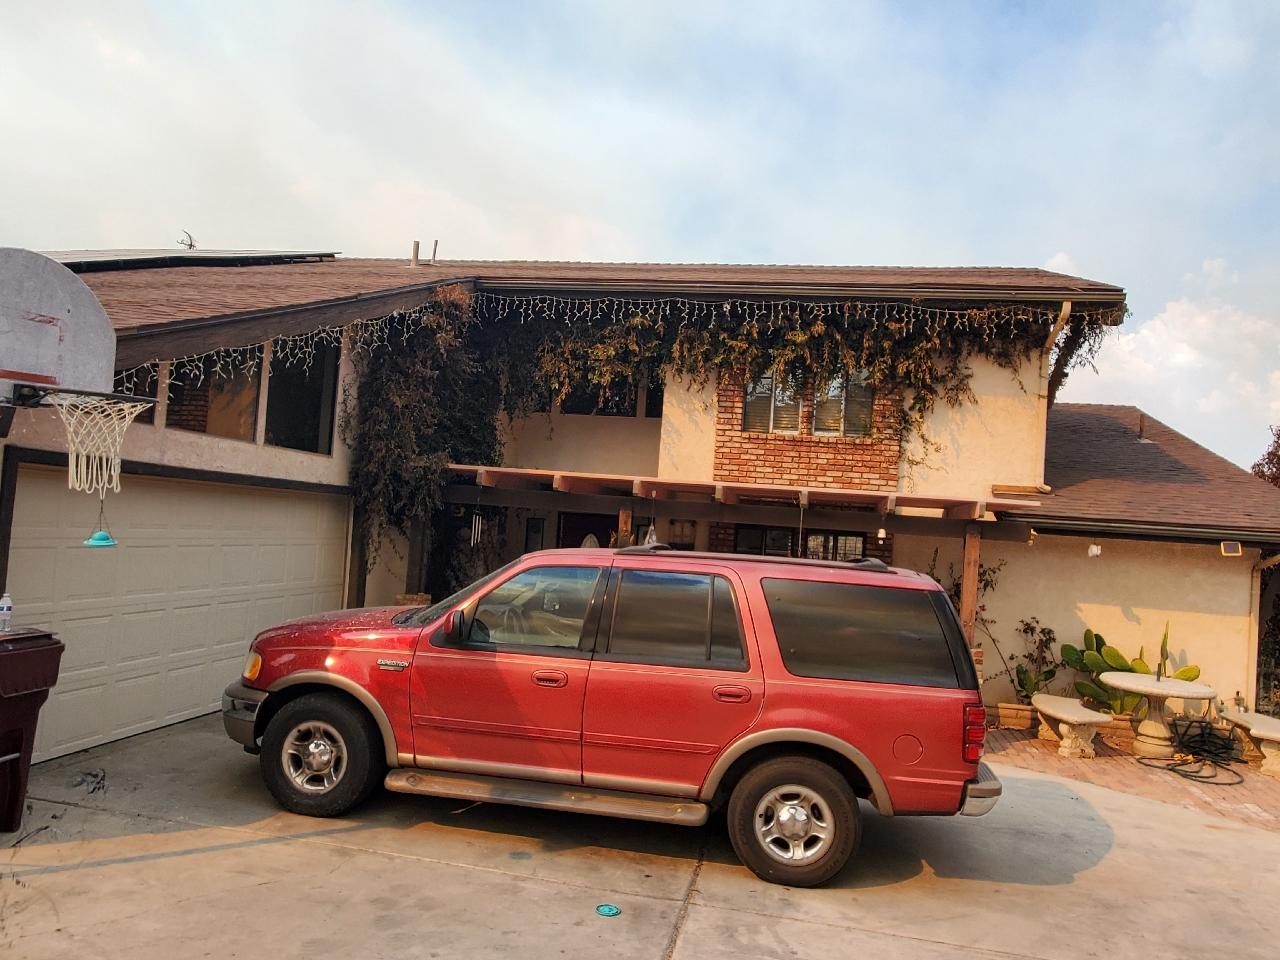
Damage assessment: minor